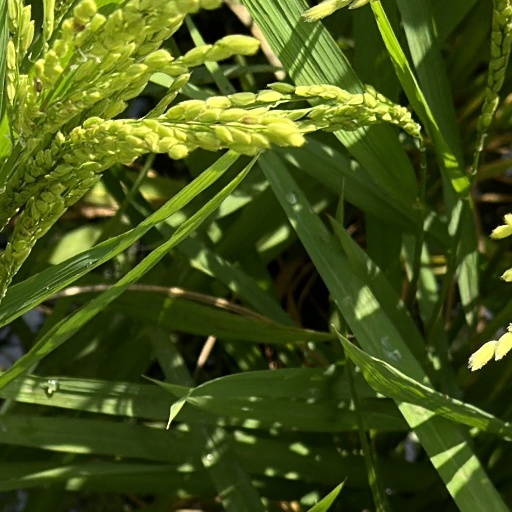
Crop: rice